53rd United States Congress

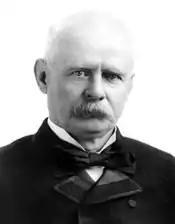
Senate PresidentAdlai Stevenson

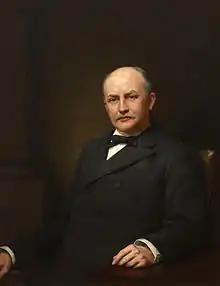
House SpeakerCharles F. Crisp

This list is arranged by chamber, then by state. Senators are listed by class and Members of the House are listed by district.